2015 Spanish Grand Prix

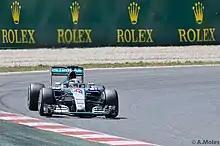
For the first time in 2015, Lewis Hamilton did not take pole position.

Qualifying consisted of three parts, 18, 15 and 12 minutes in length respectively, with five drivers eliminated from competing after each of the first two sessions. During the first session (Q1), Mercedes was able to proceed into the next part without having to use the softer and faster tyre compound. The same applied for Sebastian Vettel, while his Ferrari teammate Kimi Räikkönen was once again unhappy with his setup and recorded his time on the softer medium tyres. McLaren's upward trend continued, as both cars progressed into Q2, the first time the team achieved this in 2015. The Manor Marussia drivers took their familiar place at the back of the grid, Will Stevens in 19th almost three seconds off the time of the next-slowest car. Both Force India cars as well as the Sauber of Marcus Ericsson did not make it into Q2 either.